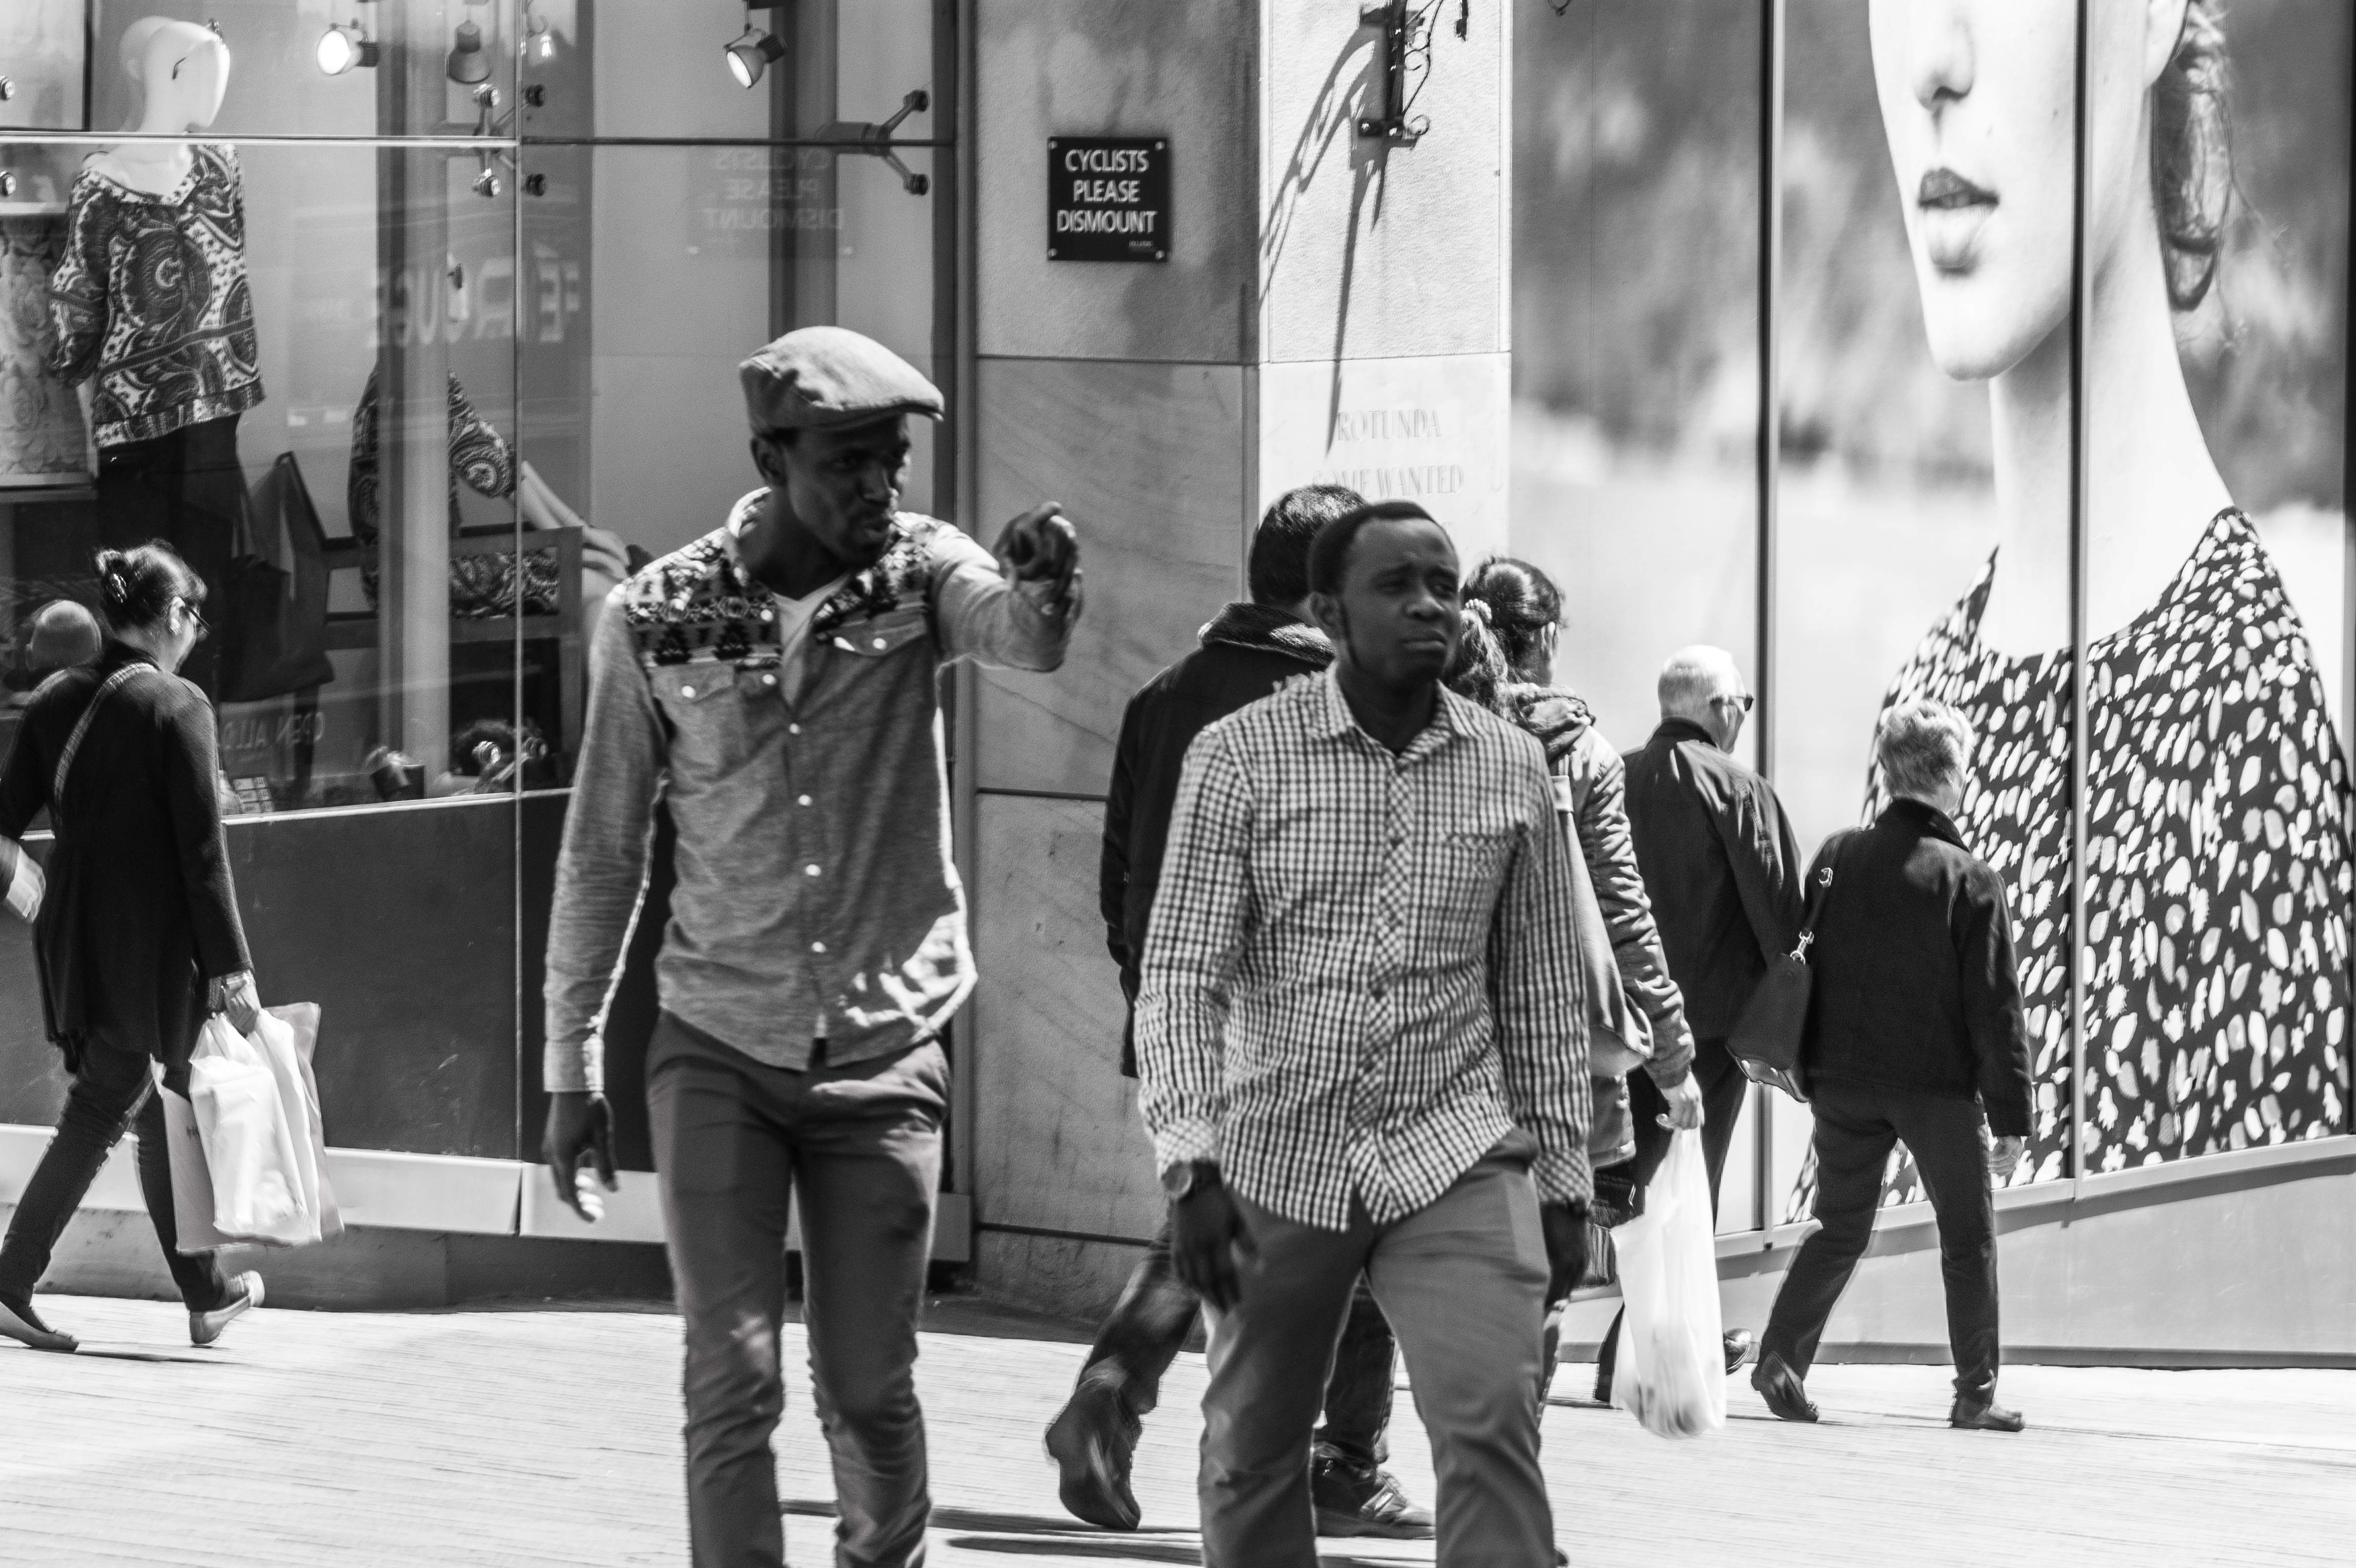
man, pedestrian, walking, winter, black and white, people, road, white, street, ring, city, urban, crowd, male, female, walk, spring, fashion, black, point, monochrome, life, mouth, uk, bw, bull, men, candid, infrastructure, snapshot, noir, blanc, poster, center, centre, birmingham, reportage, bn, points, walks, pointing, males, mouths, inland, monochrome photography